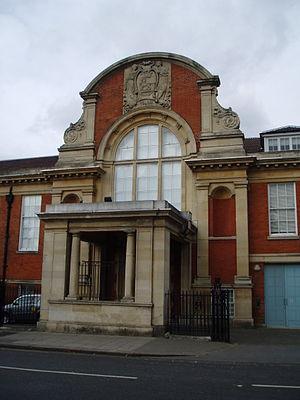
Le major Charles Henry John Chetwynd-Talbot, 20ᵉ comte de Shrewsbury, 20ᵉ comte de Waterford, 5ᵉ comte Talbot, KCVO, titré vicomte Ingestre de 1868 à 1877, est un pair britannique.